Alick Mackenzie

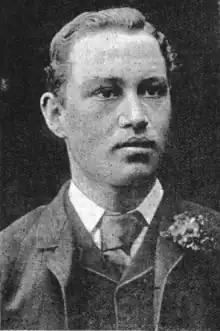

Alick Mackenzie joined the newly formed Sydney Cricket Club for the 1888/89 season. The club was founded by Phil Sheridan, a prominent Sydney cricket identity of the time. Future Australian test captains Monty Noble and Syd Gregory were teammates of Alick's in the Sydney team. He would play with the club for five seasons before the introduction of the electorate club system in 1893. During his time with the Sydney Cricket Club he was one of the most successful batsmen across all of the Sydney clubs and it was his performances for the club which saw him selected to make his first class debut for New South Wales in late 1888 in a game against an Australian XI. His season-by-season record for the club is as follows: